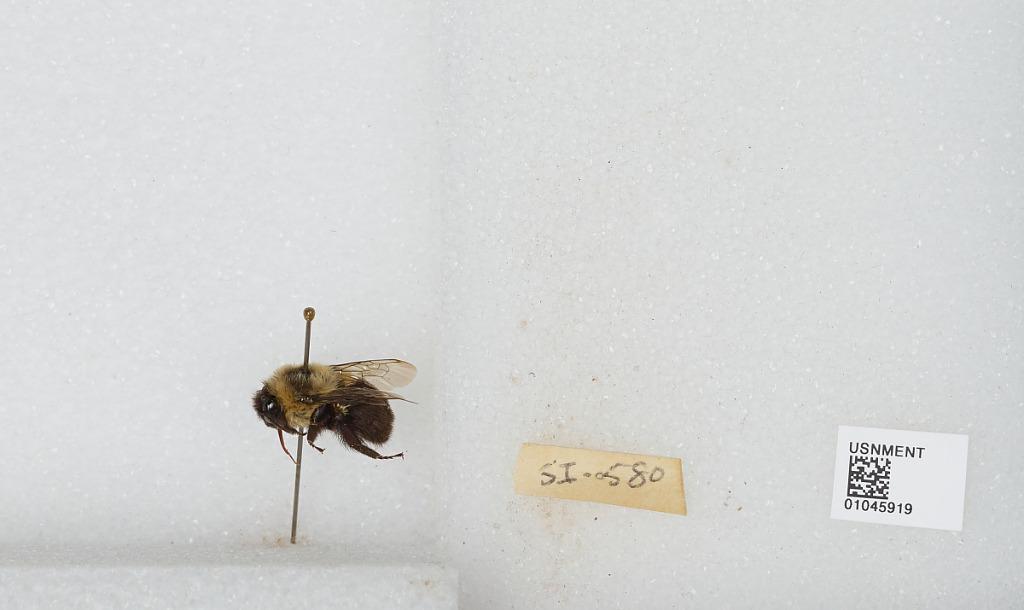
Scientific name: Bombus sp.